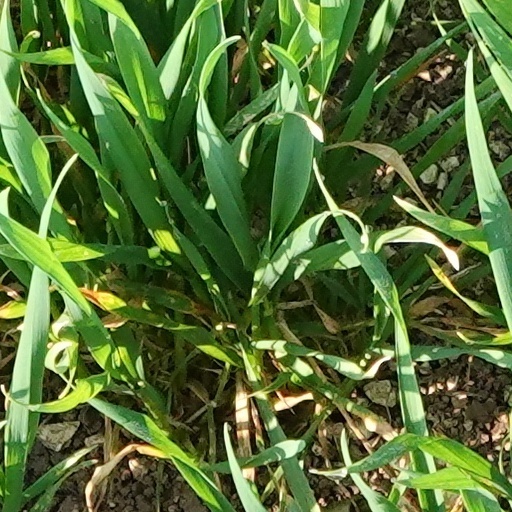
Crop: wheat